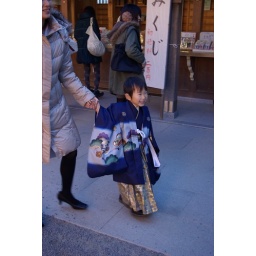
boy in traditional dress